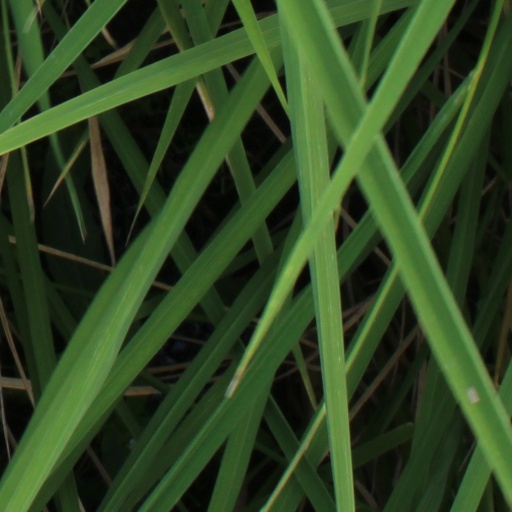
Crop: rice